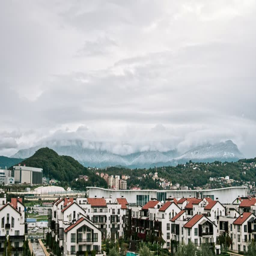
time - lapse , villages in the mountains .